Turn Around (film)

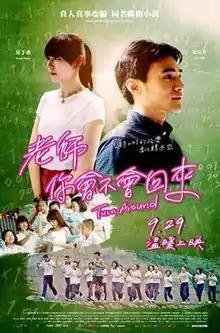
Theatrical release poster

Turn Around is a 2017 Taiwanese drama film directed by Chen Ta-pu. The plot is loosely based on the true story of Wang Cheng-chung, a passionate teacher who has won multiple educational awards in Taiwan. After the 921 earthquake in 1999, Wang makes the decision to teach at a countryside school which was hit by the earthquake. Employing a creative teaching method, he is determined to reverse the perception of rural education in Taiwan. The film stars Jay Shih and Kimi Hsia.